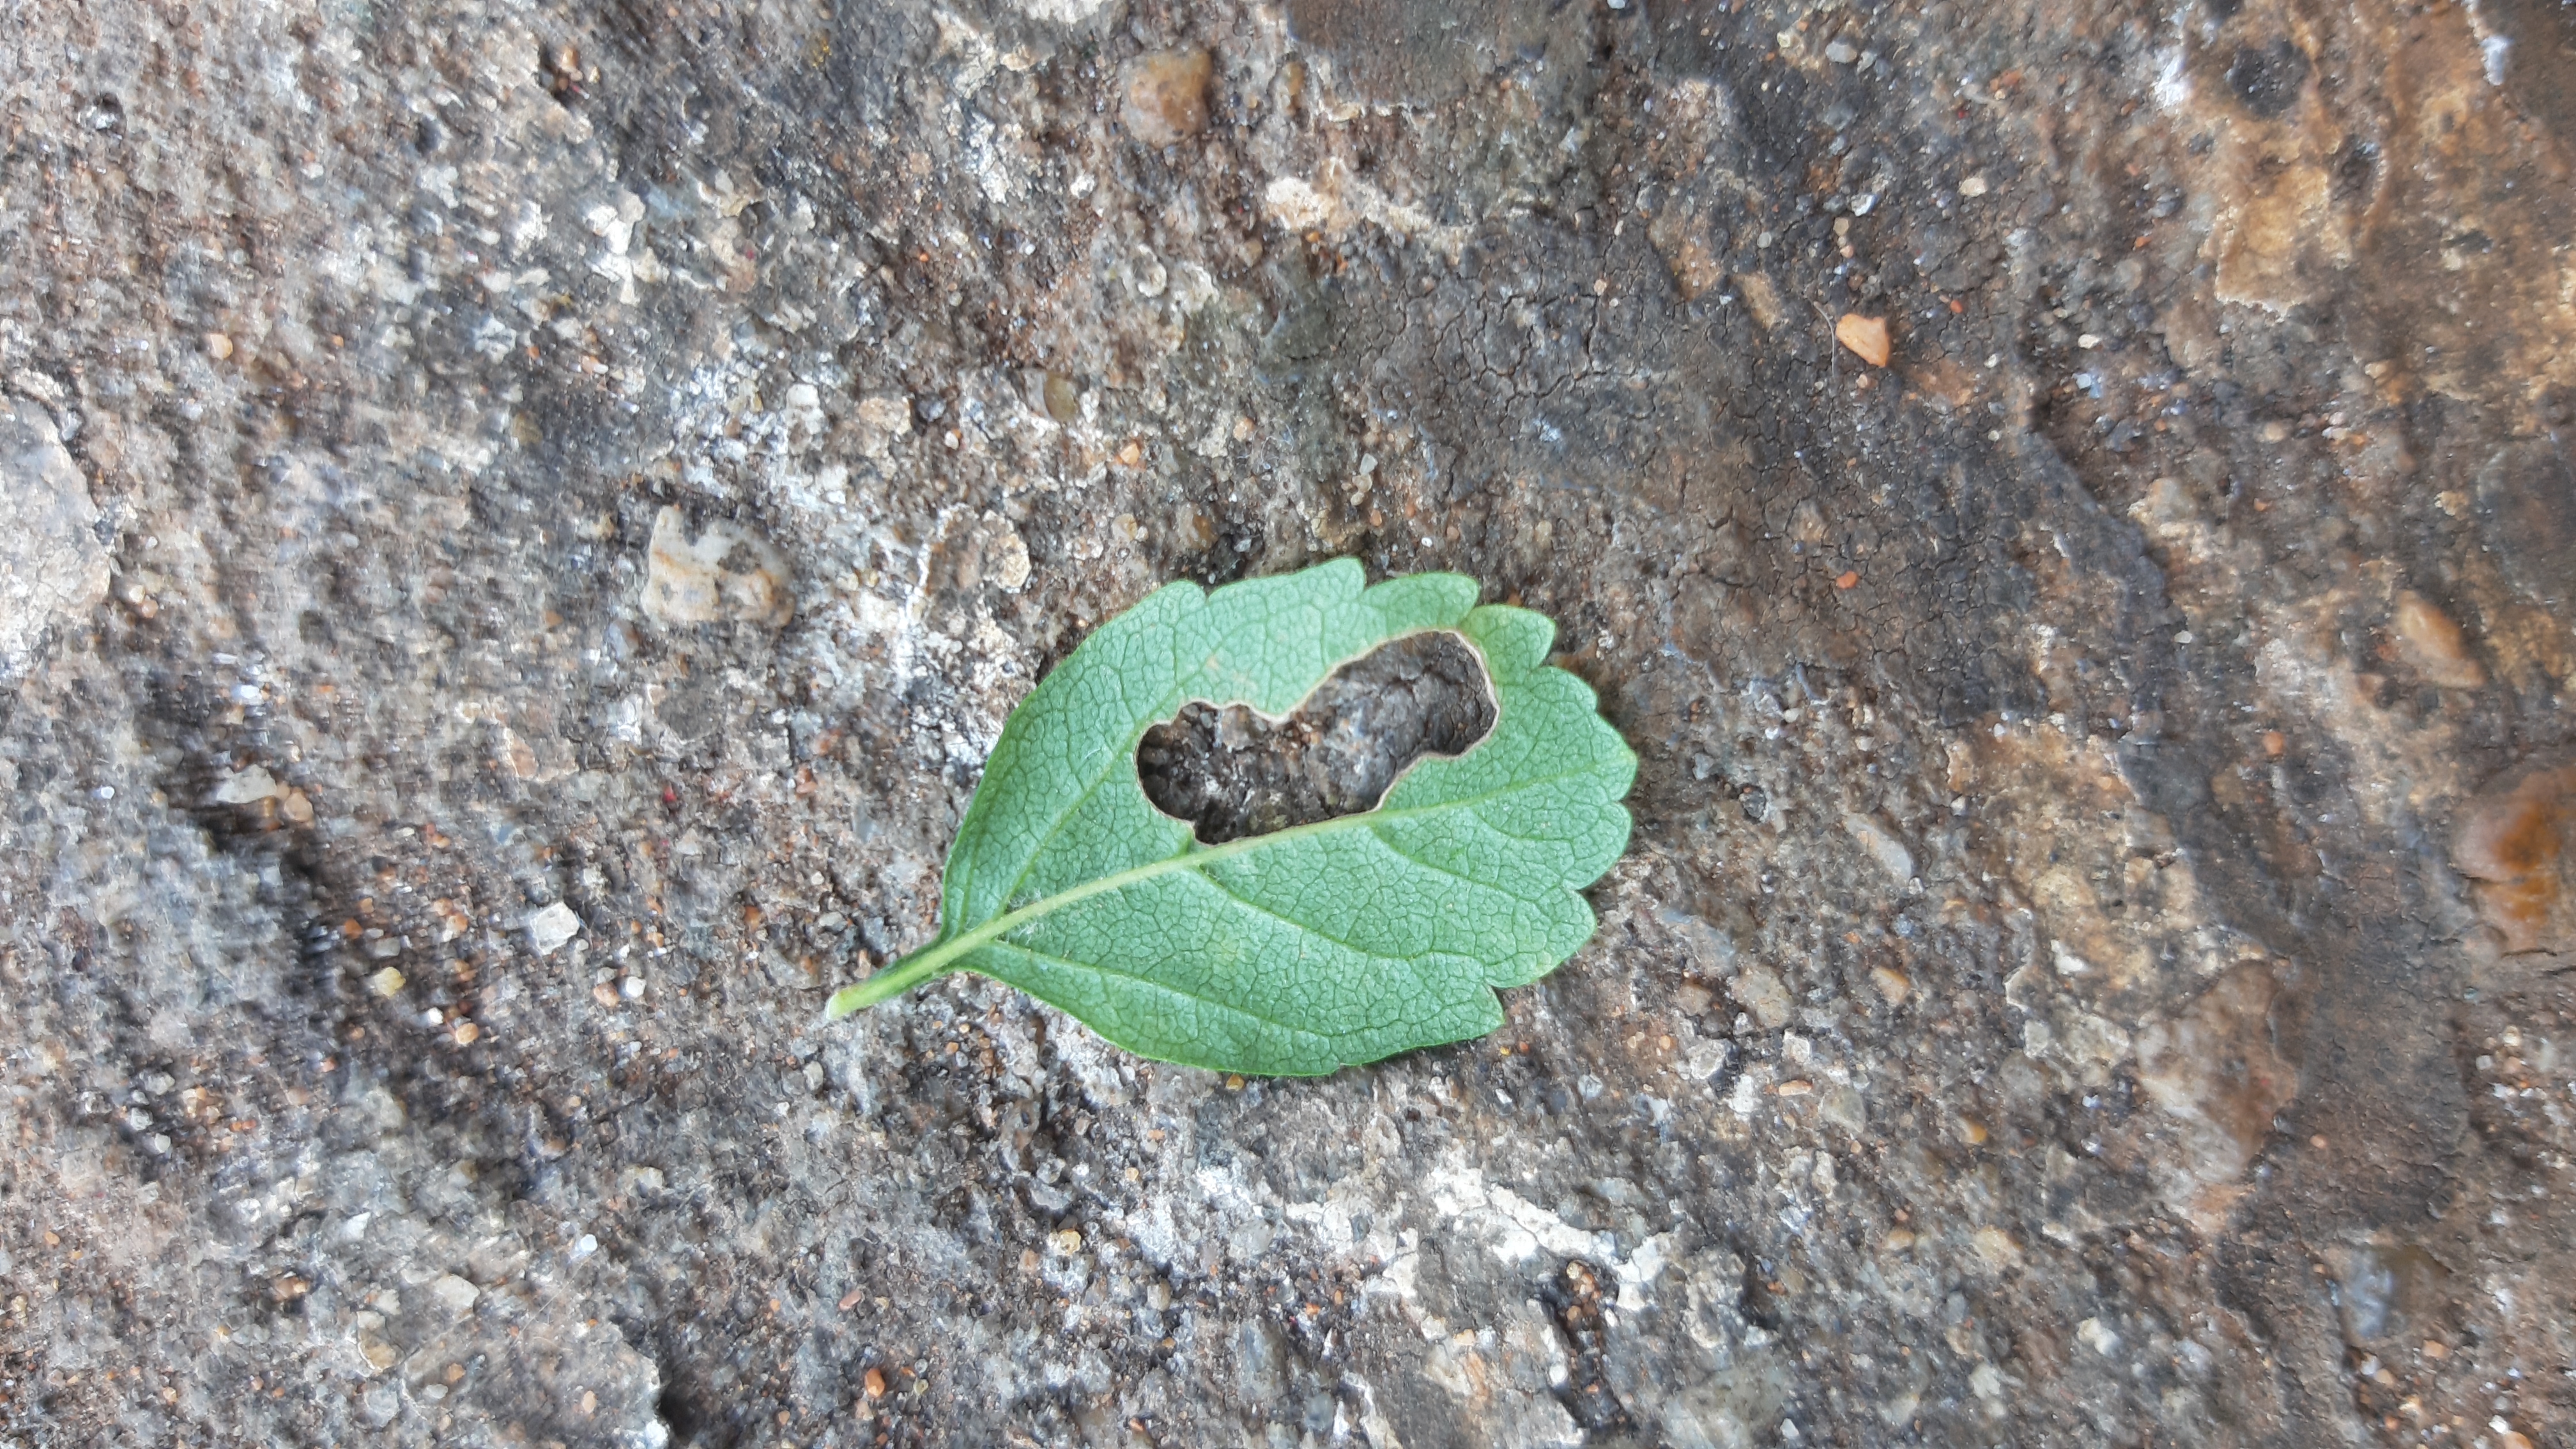
Plant: Tecoma